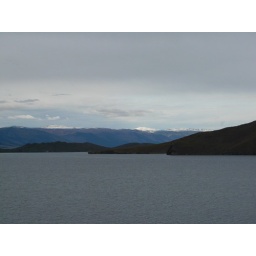
There had been a snowstorm the week before, and some snow still capped the mountains around the lake